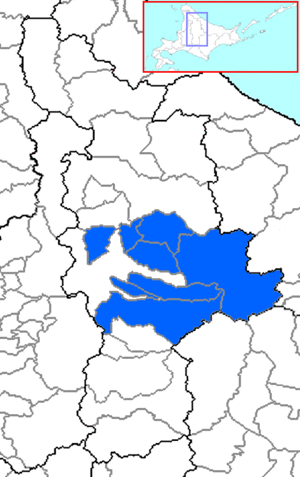
Le district de Kamikawa est un district de la sous-préfecture de Kamikawa sur l'île de Hokkaidō au Japon.